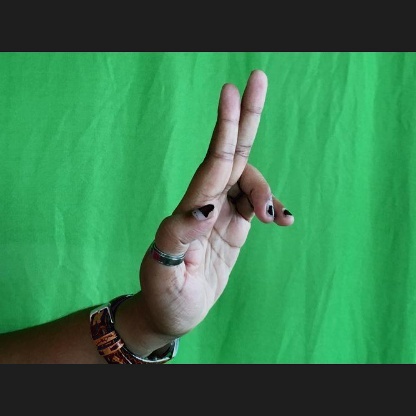
Mudra: Ardhapathaka